Salvador Giner

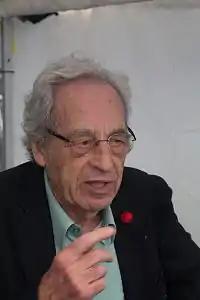
In 2015

Salvador Giner got his PhD in the University of Chicago and has postgraduate courses in the University of Cologne. In 1989, he became professor of sociology in the University of Barcelona (1989–2004).